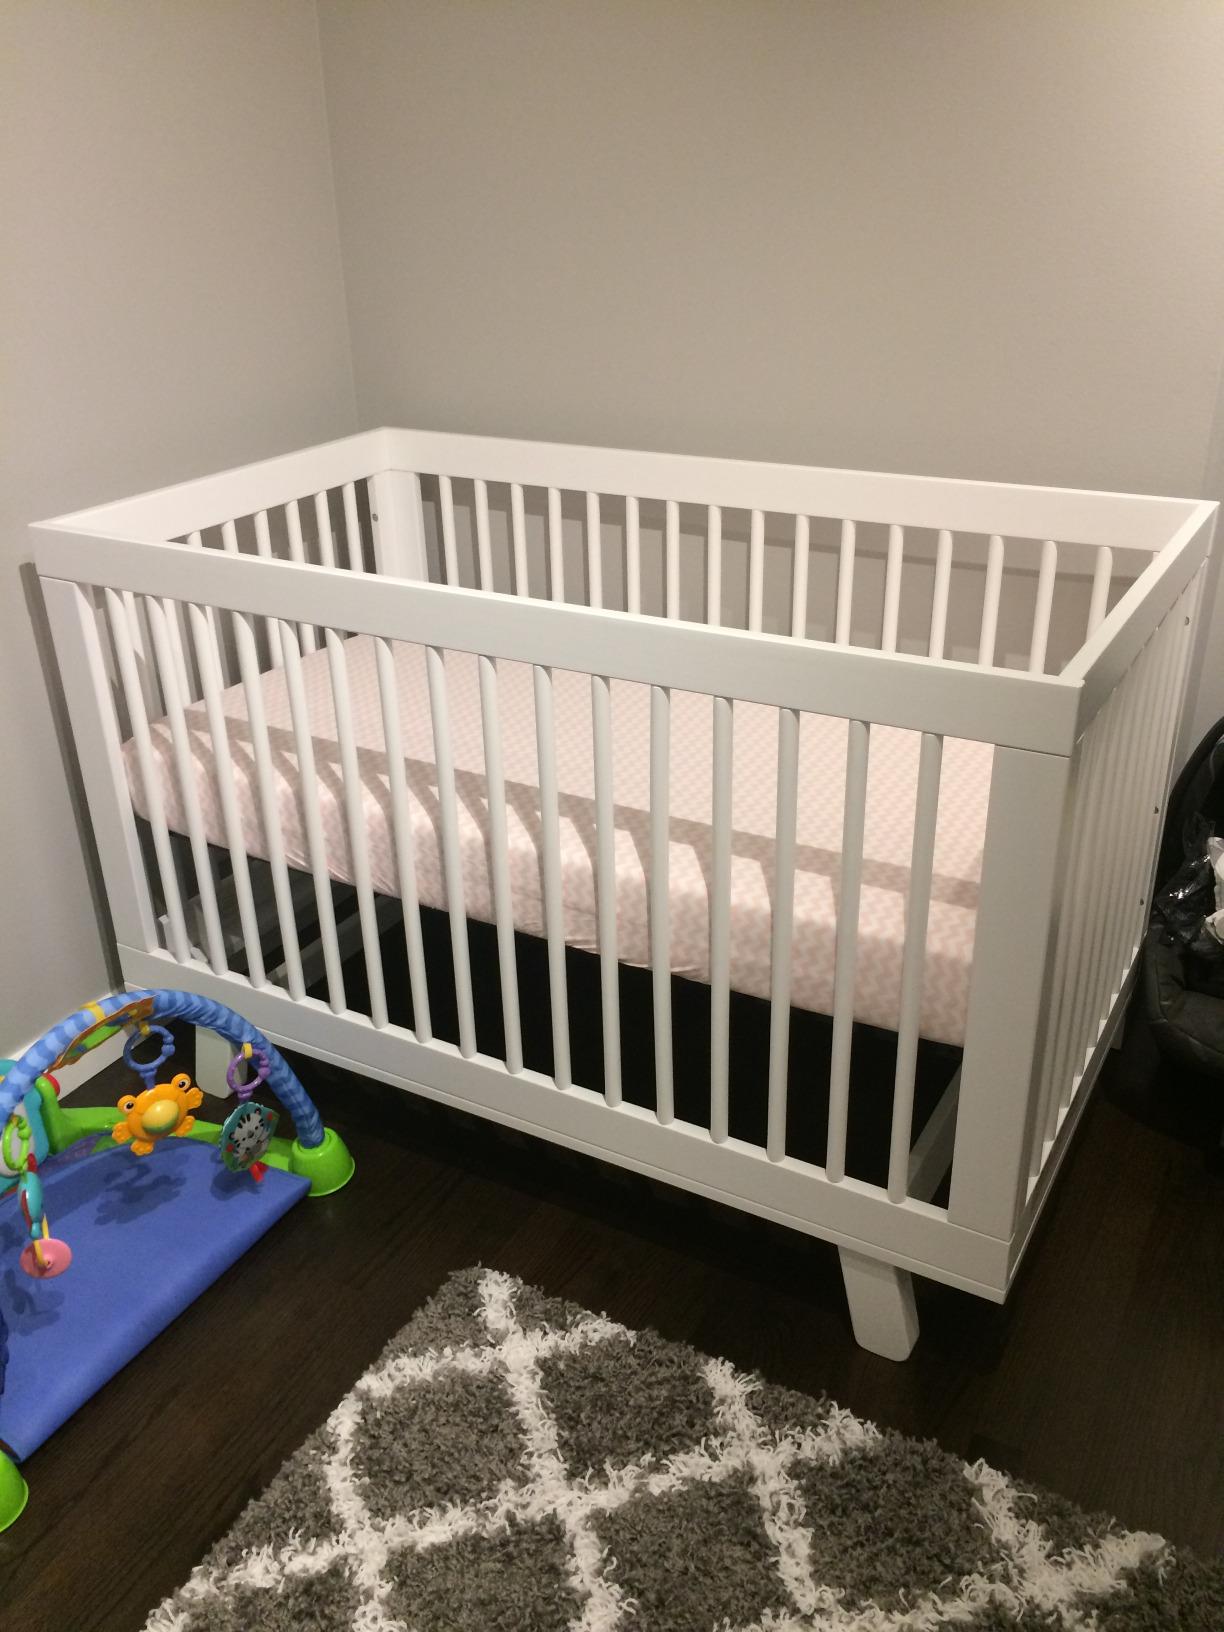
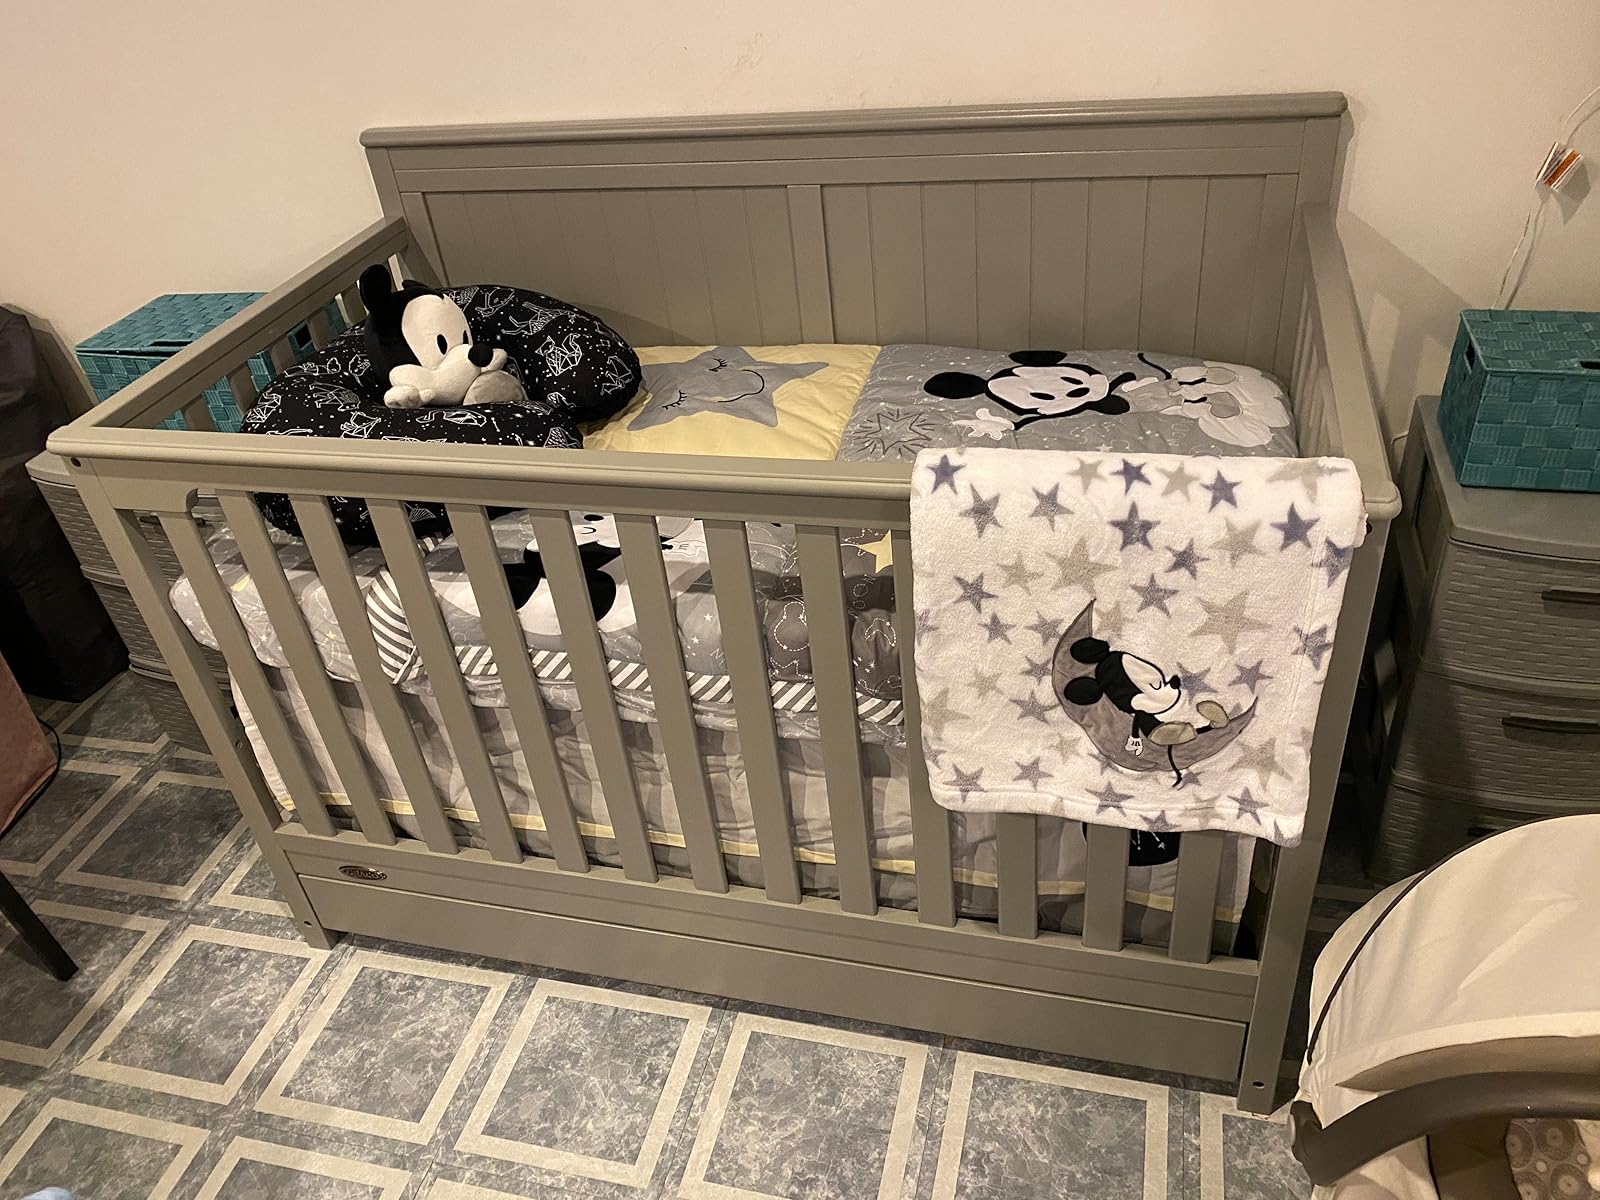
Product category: products_crib
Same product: no